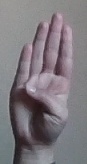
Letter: kaaf